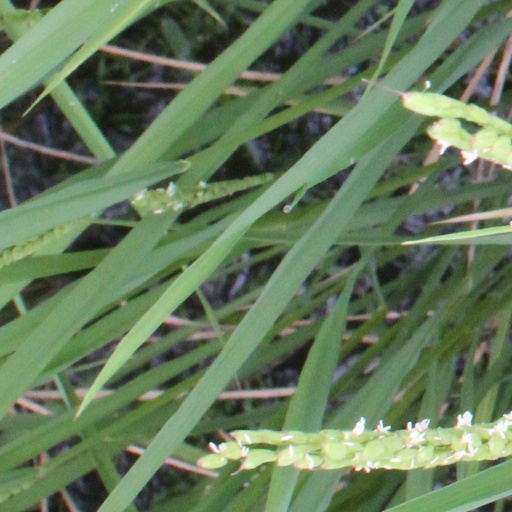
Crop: rice